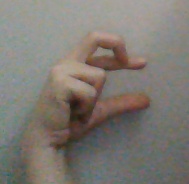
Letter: thal